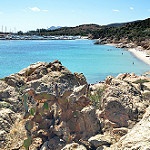
Label: sea